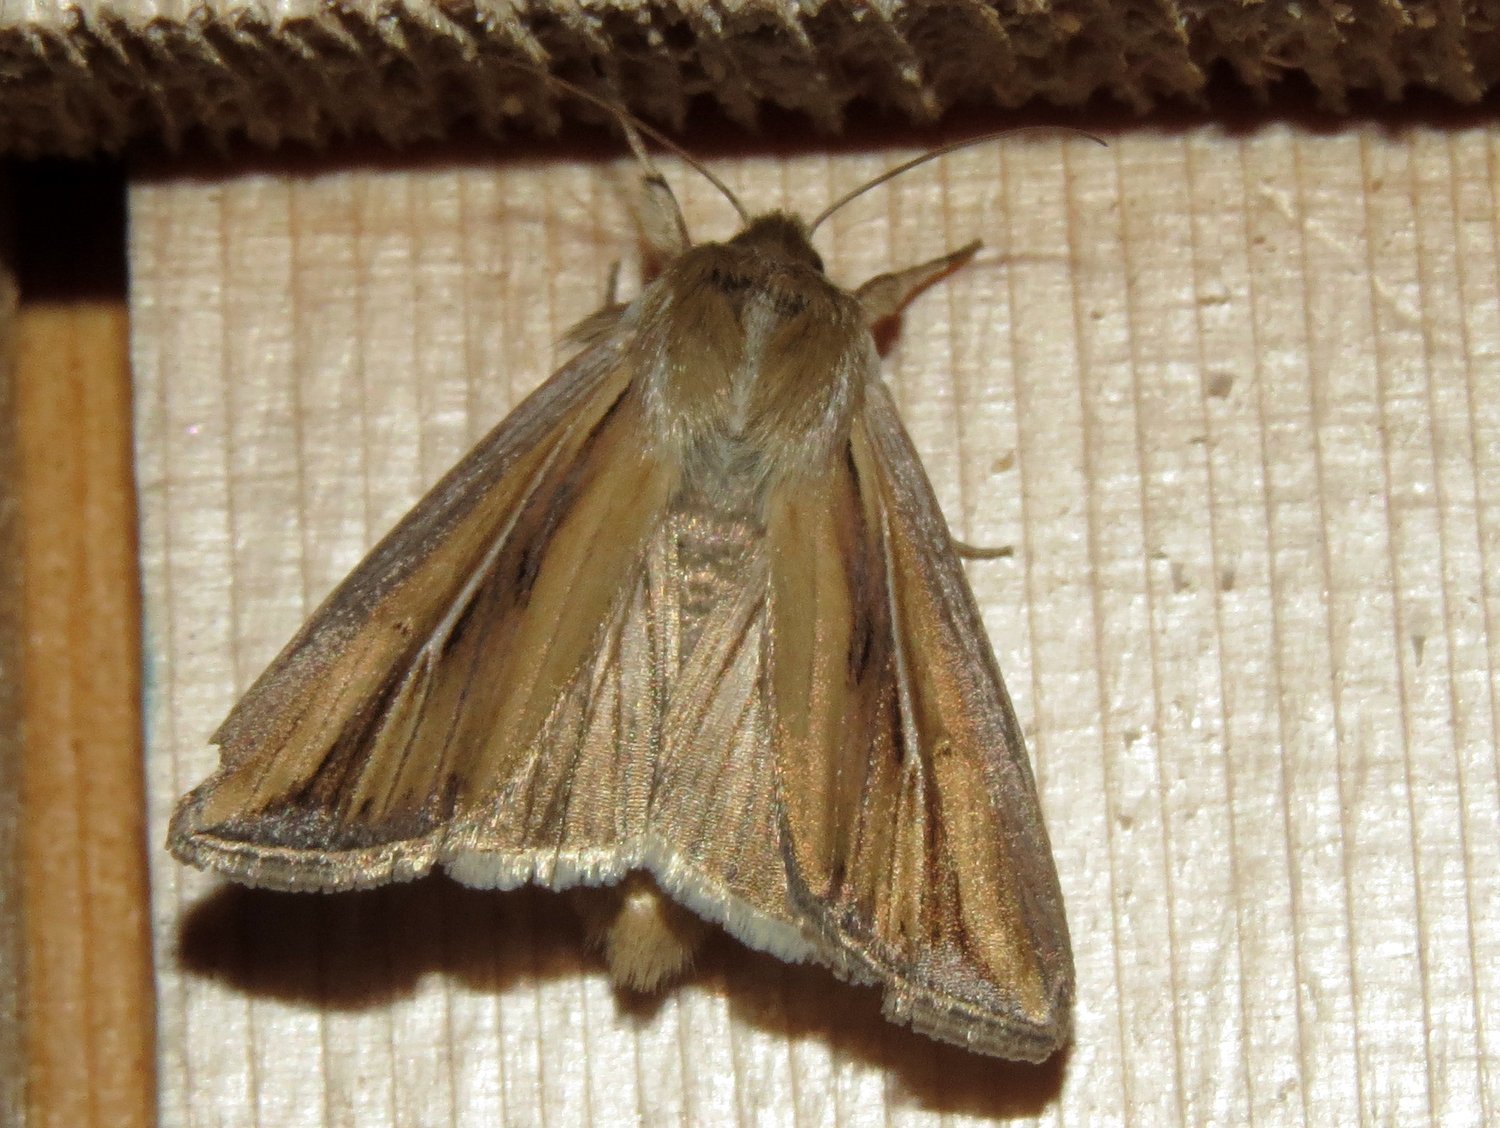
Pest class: wheathead_armyworm_Dargida_diffusa